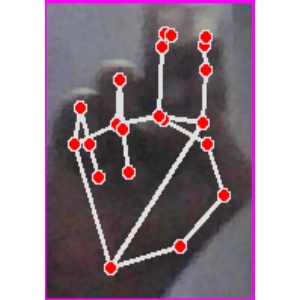
अक्षर: ह